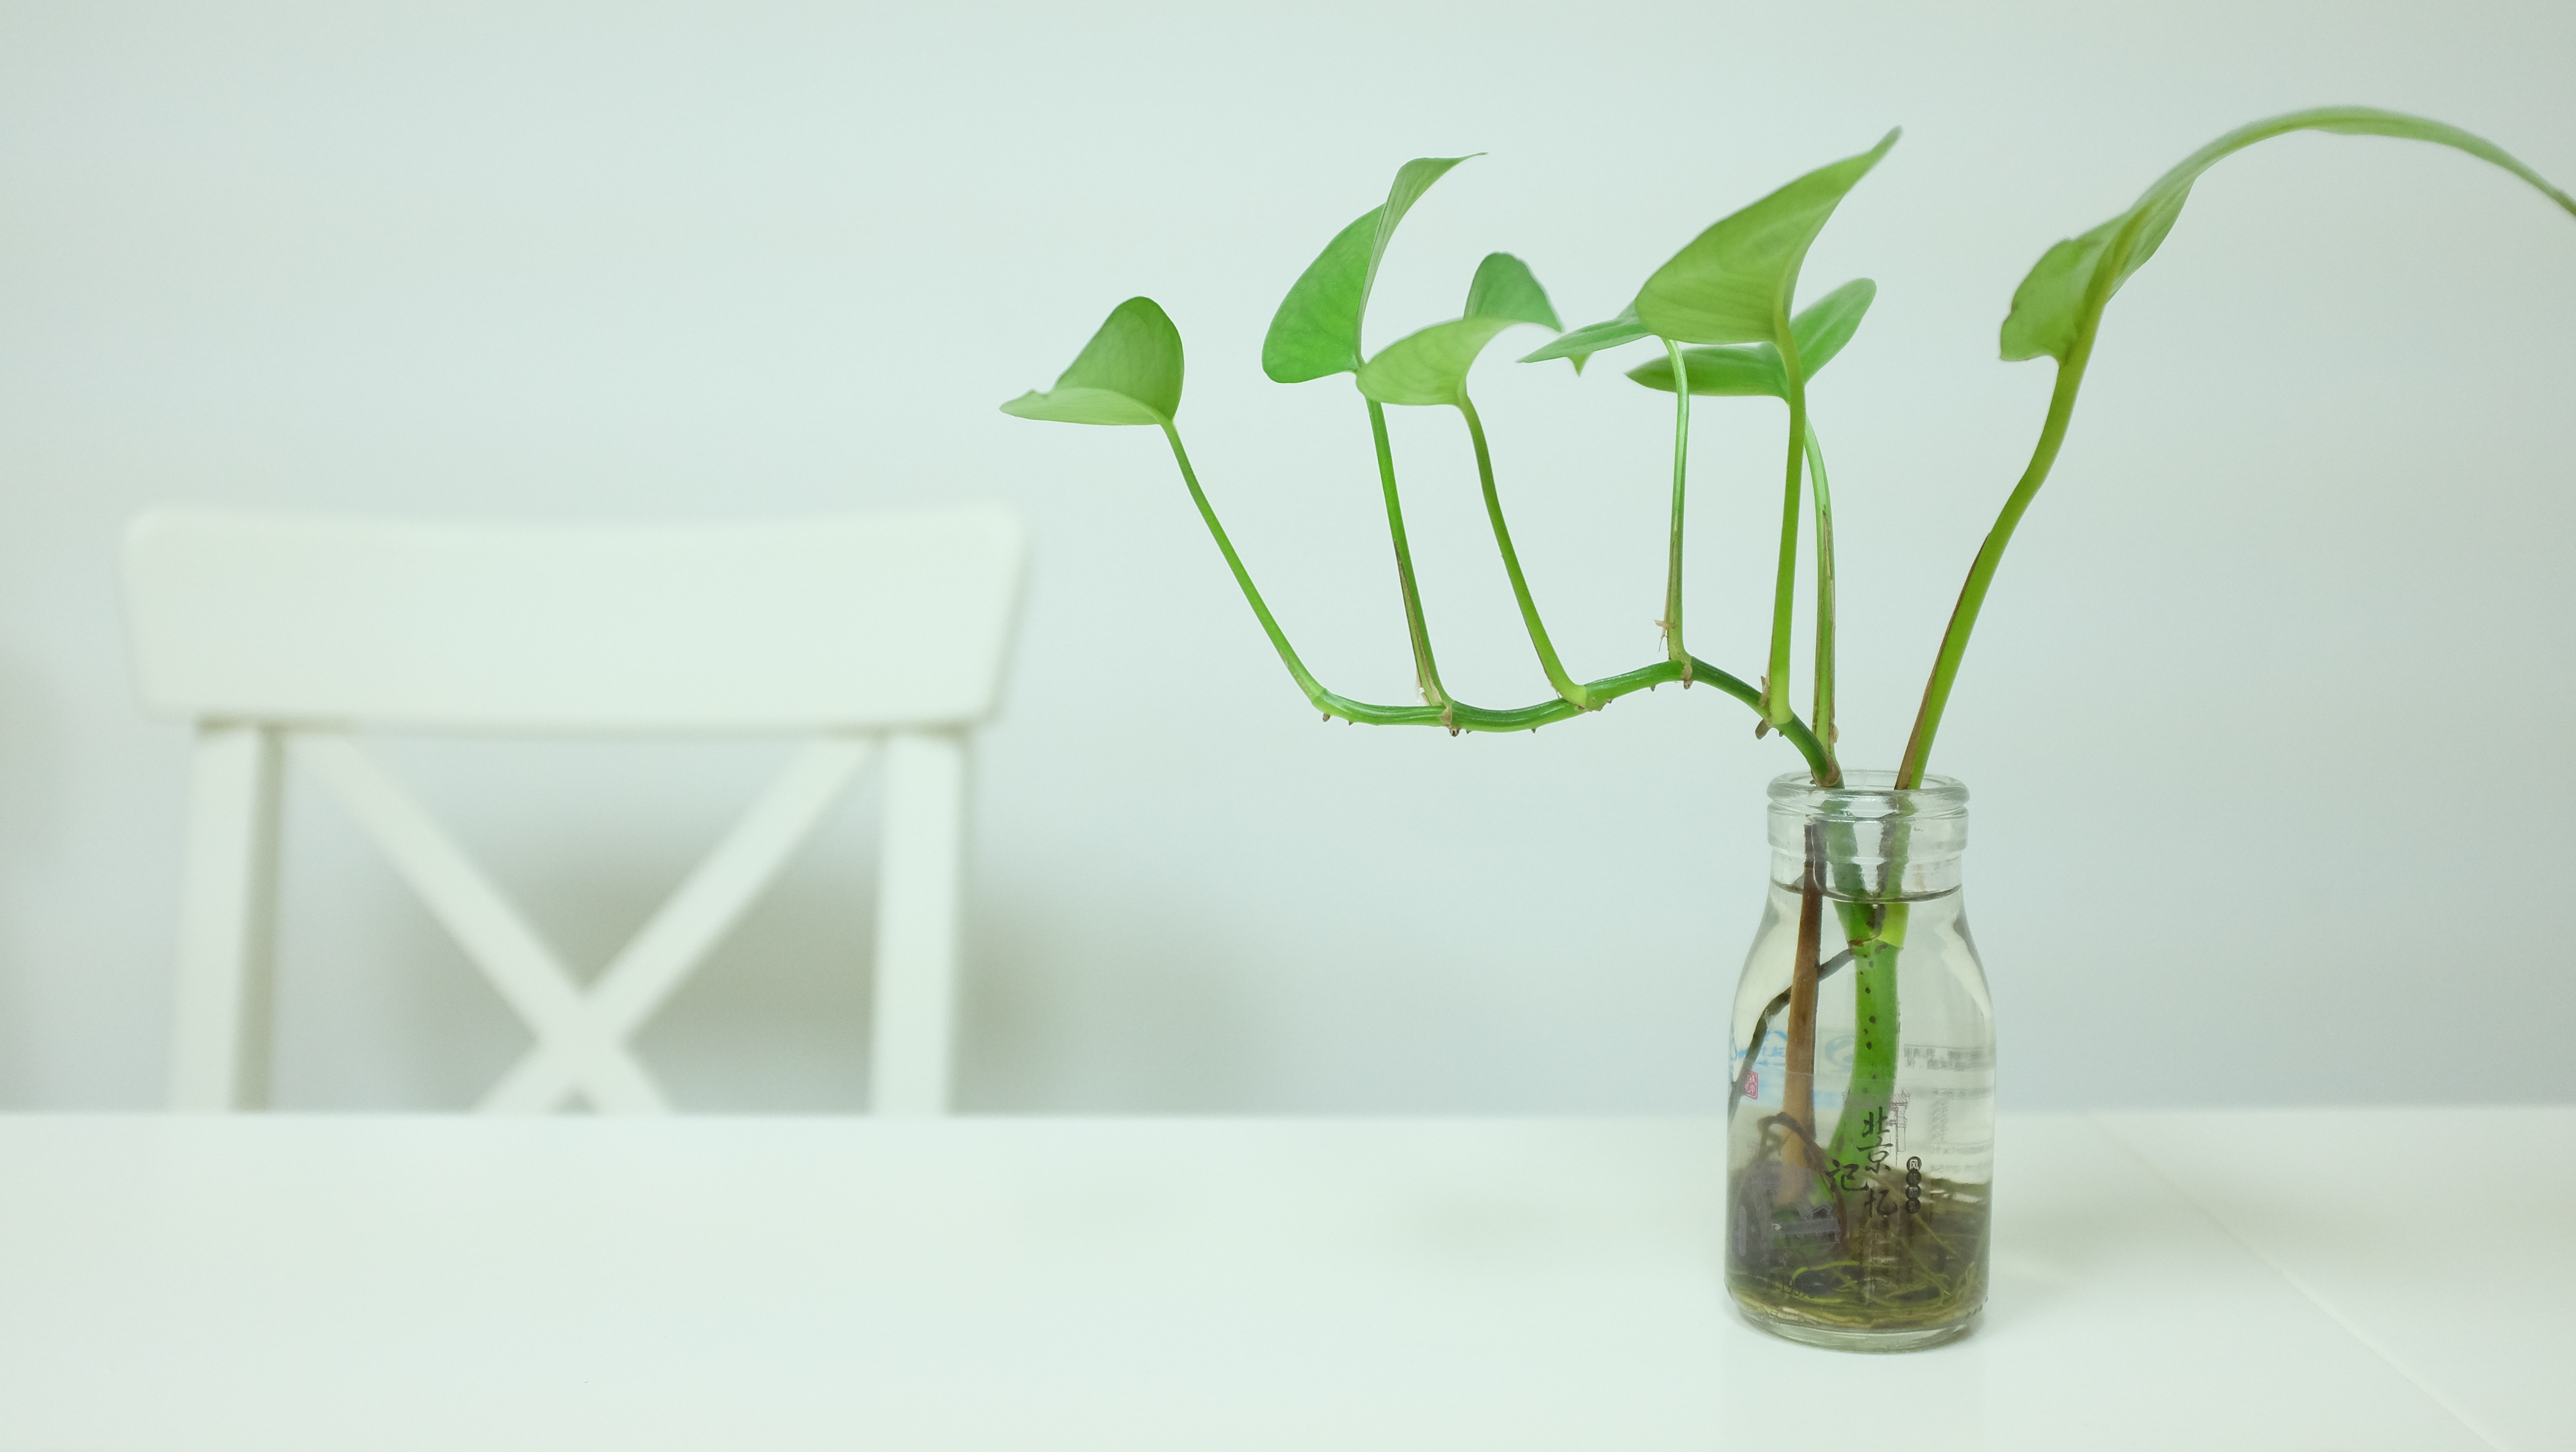
branch, plant, white, flower, glass, vase, green, bottle, lighting, product, art, background, simple, section, green dill